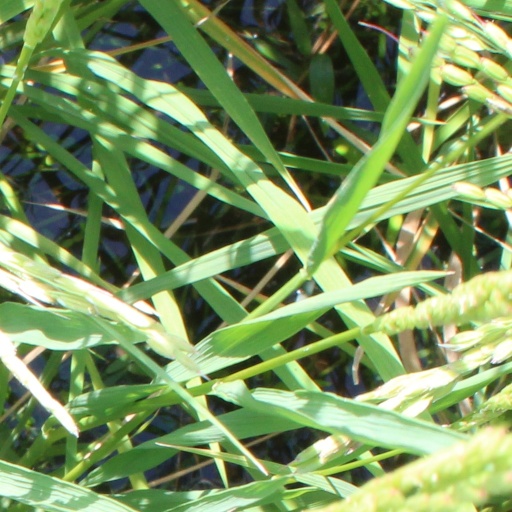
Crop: rice